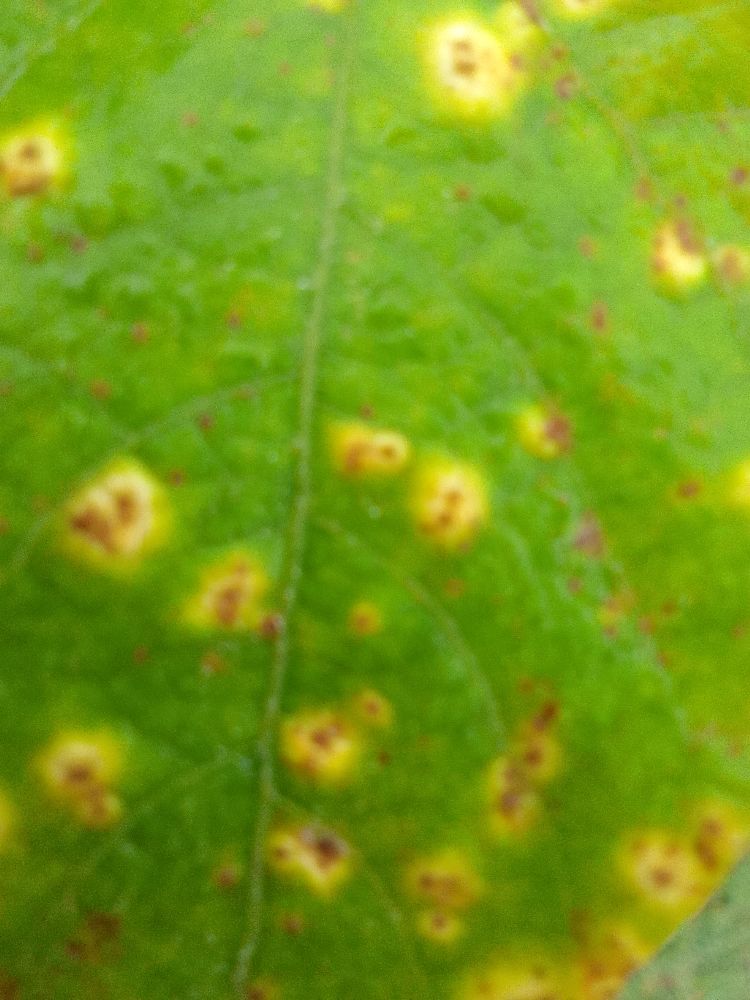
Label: rust